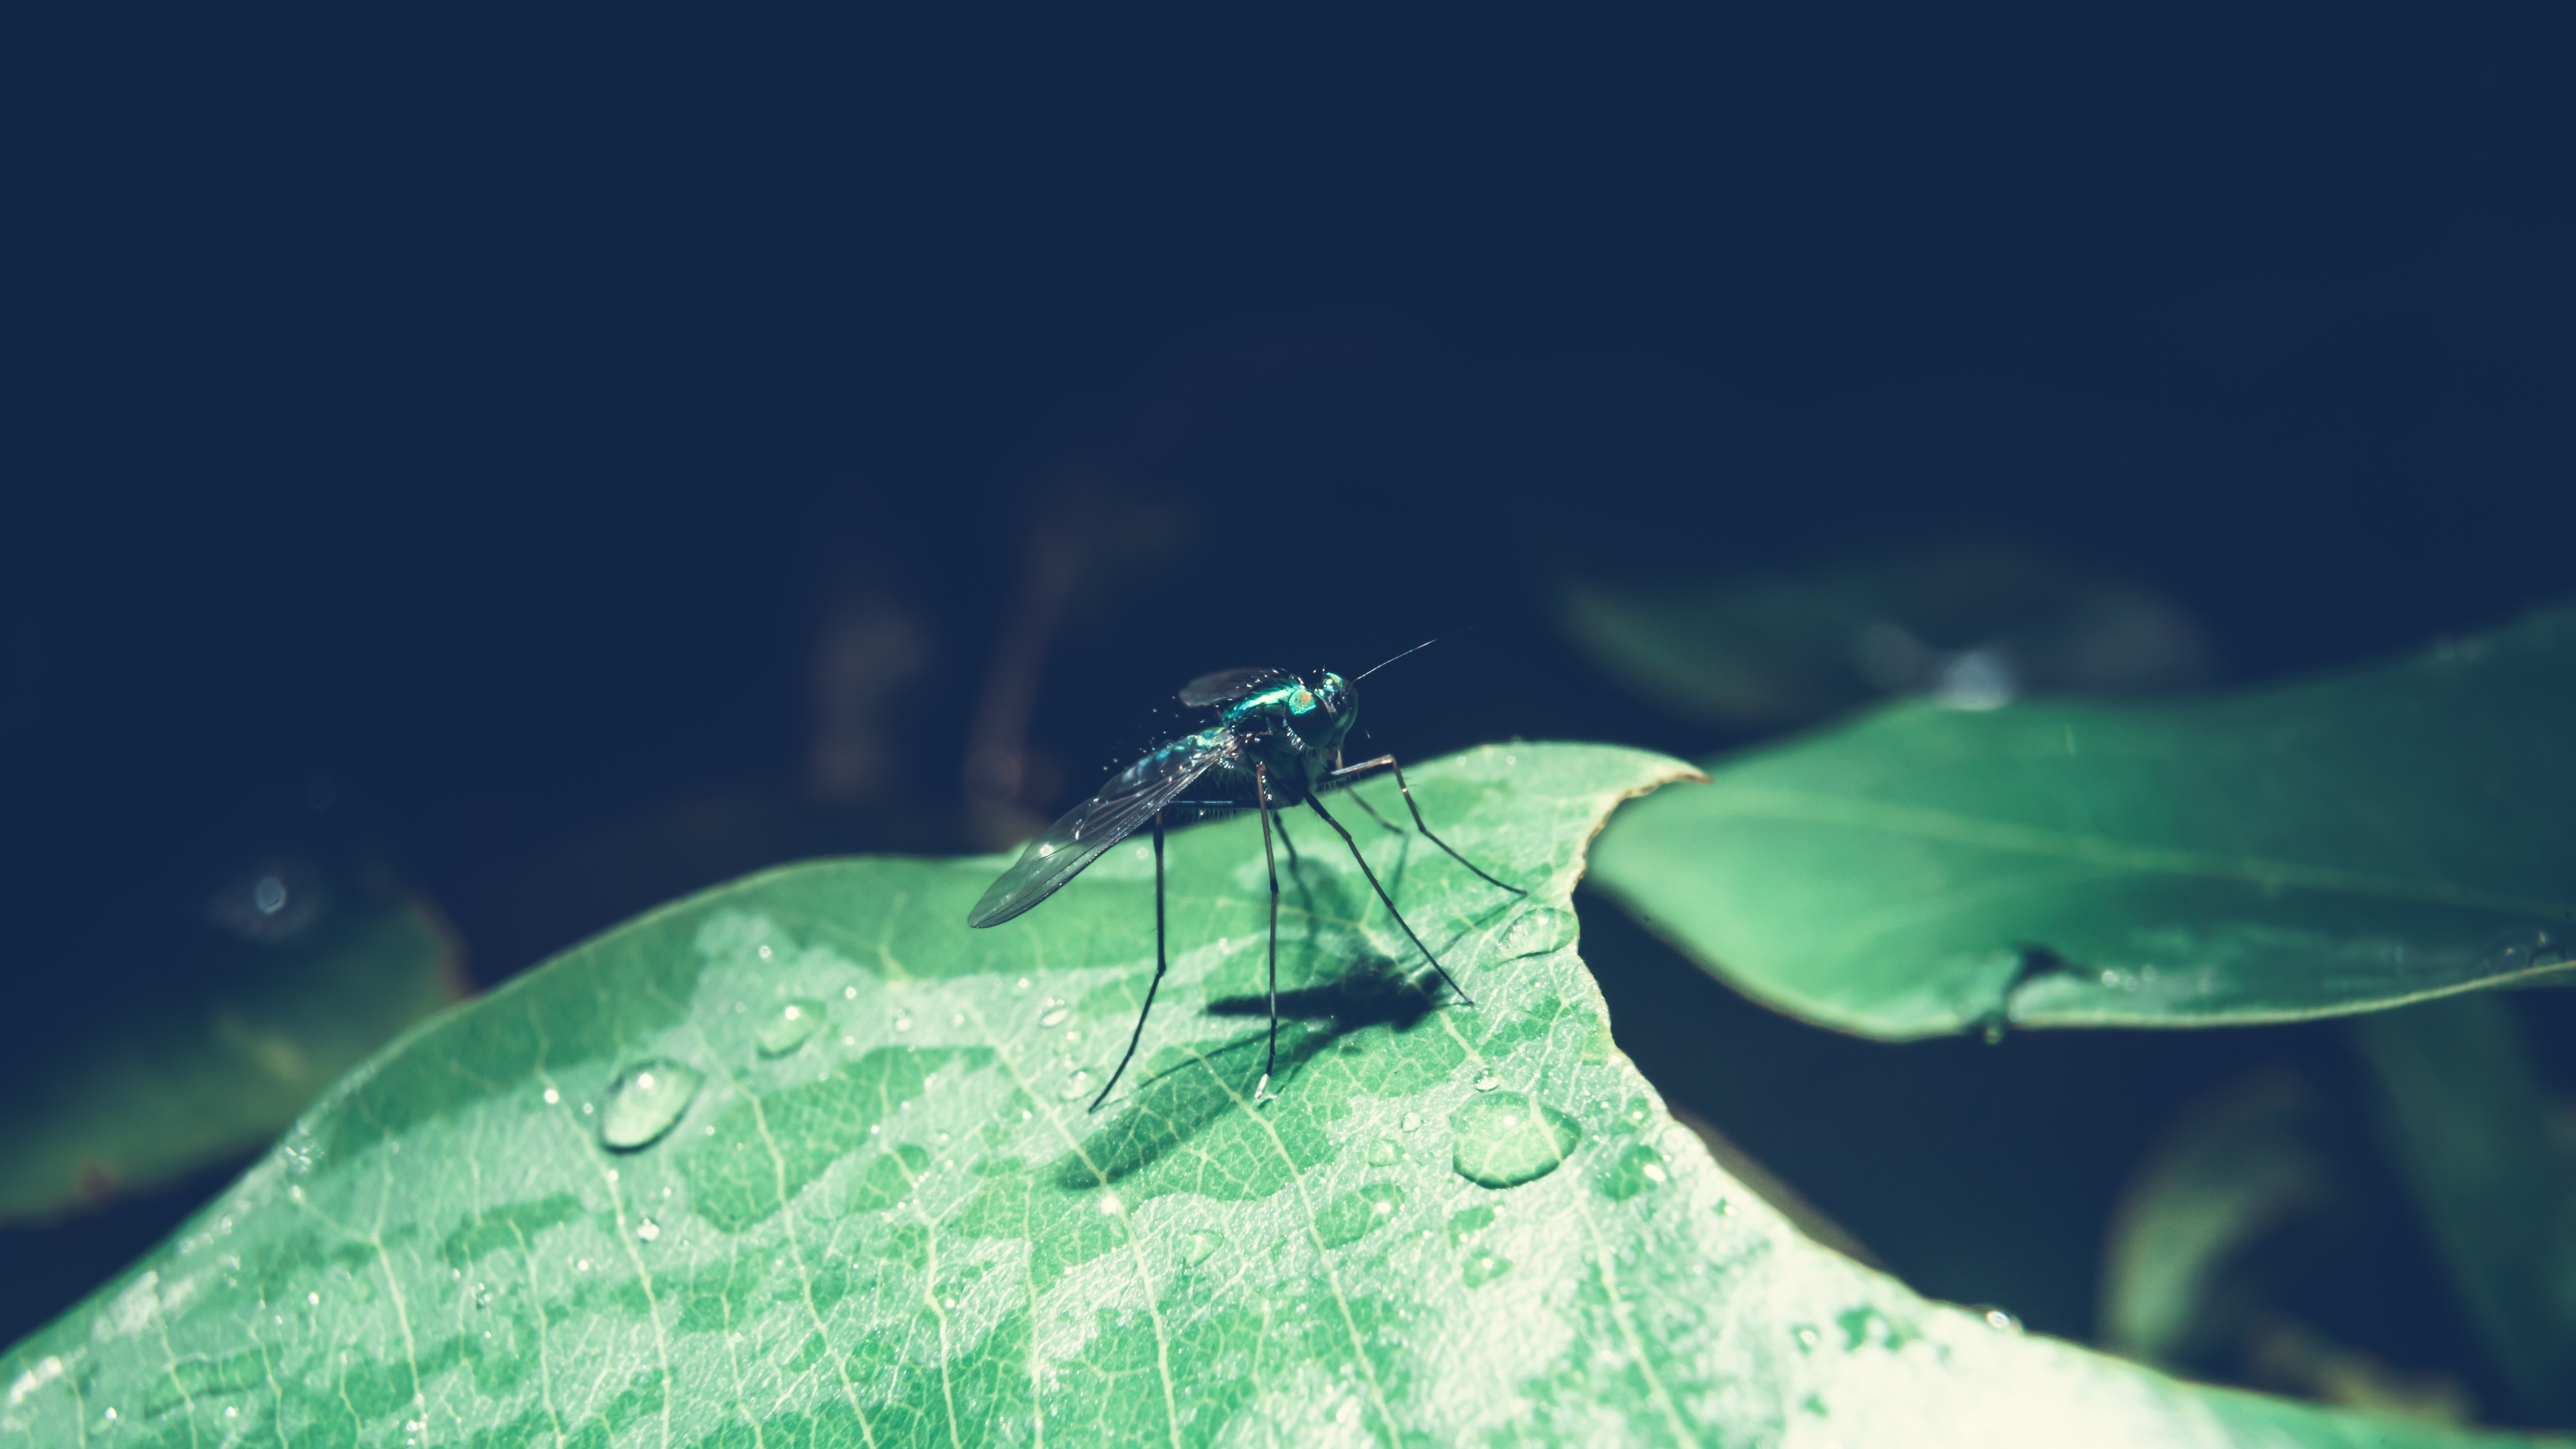
nature, photography, leaf, flower, fly, green, insect, biology, blue, fauna, invertebrate, close up, macro photography